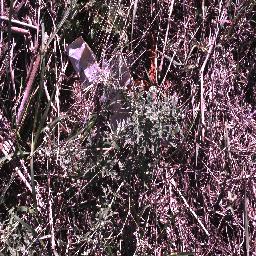
Label: parthenium